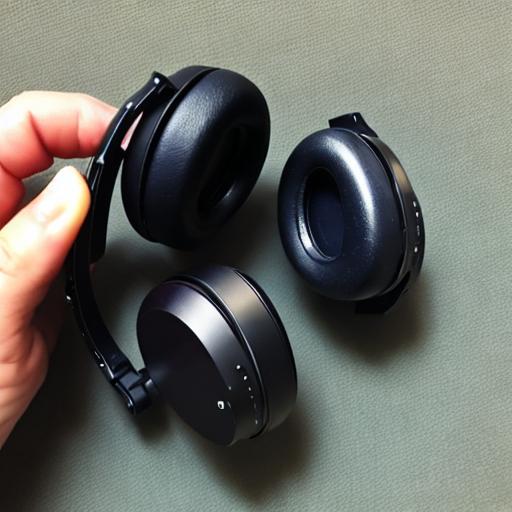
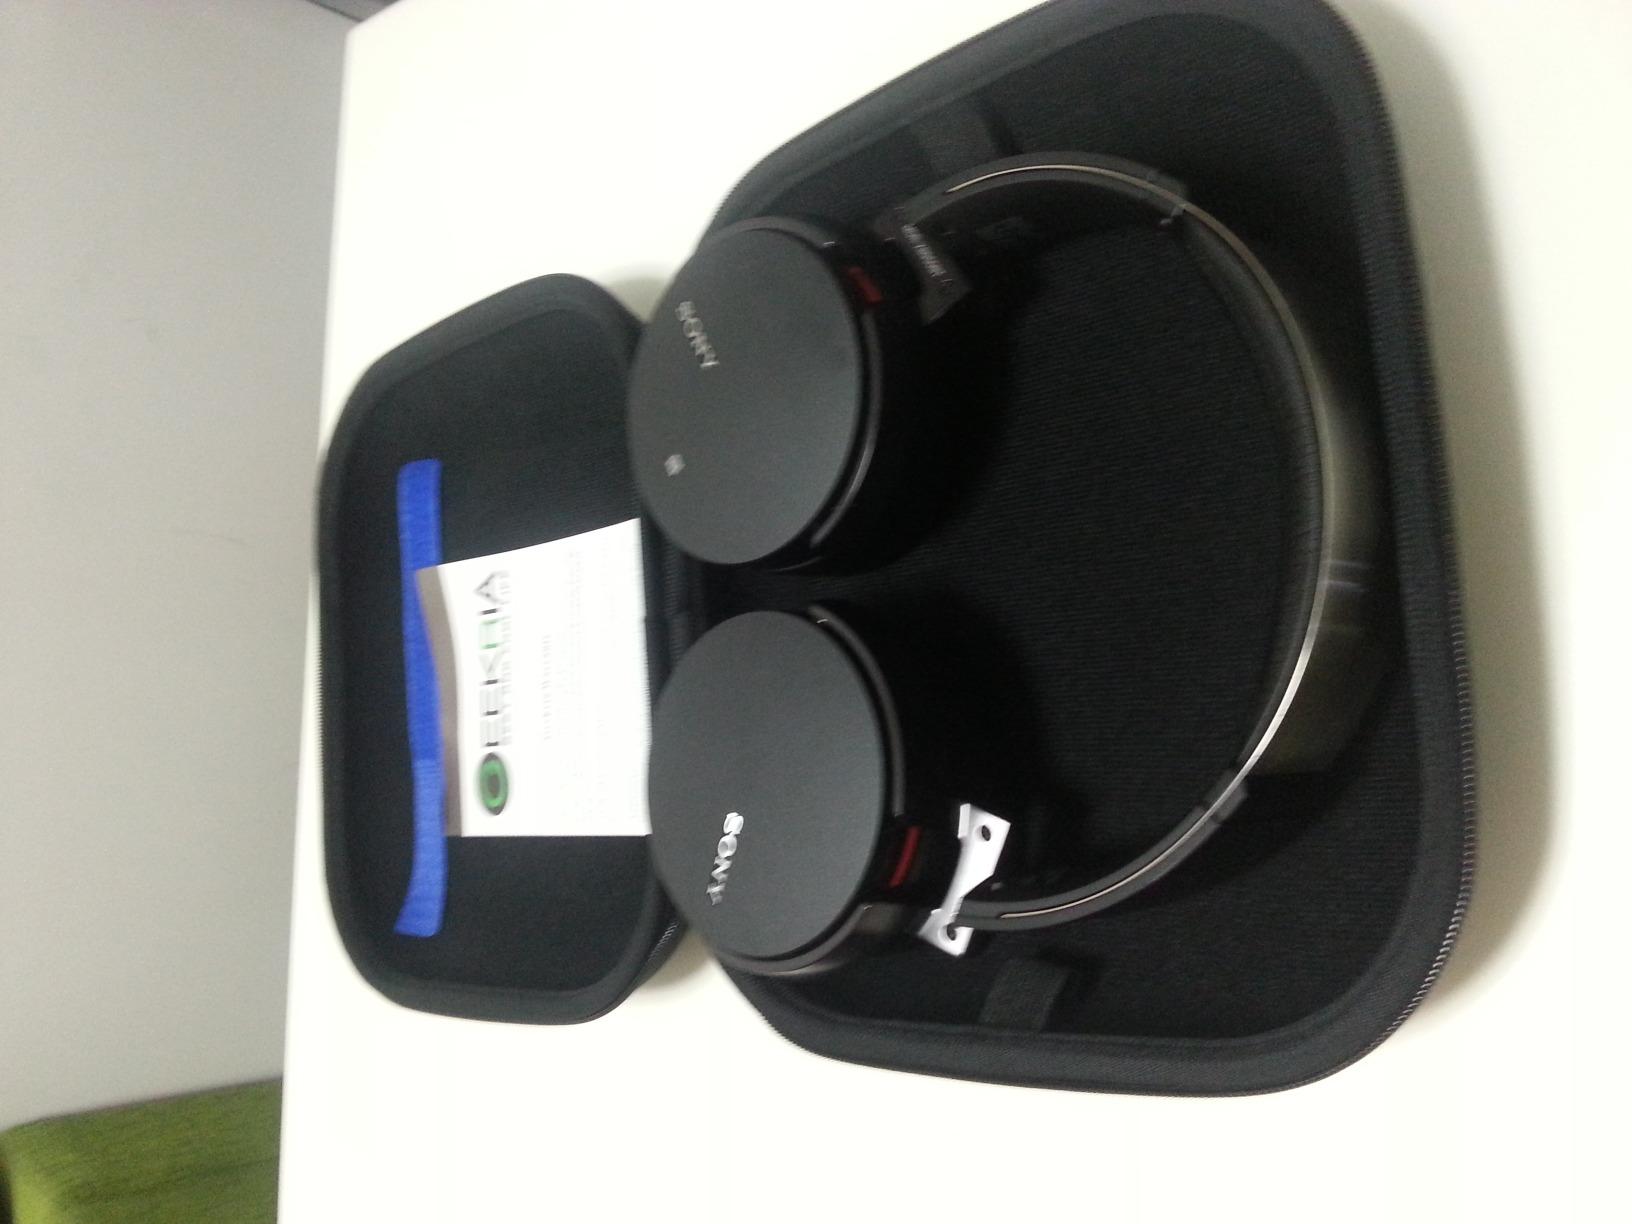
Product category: headphones
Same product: no